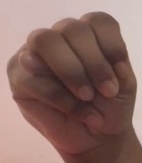
ASL sign: M